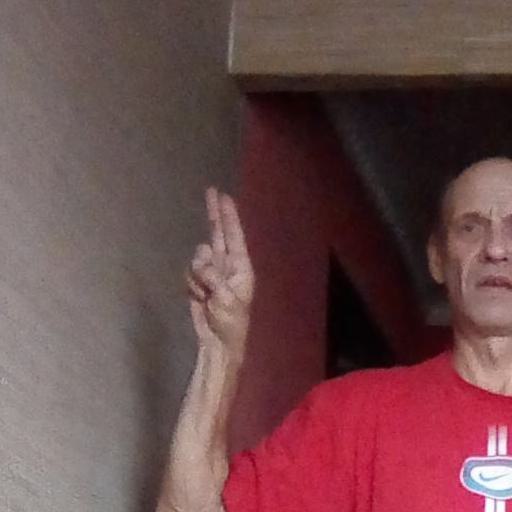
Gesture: two_up